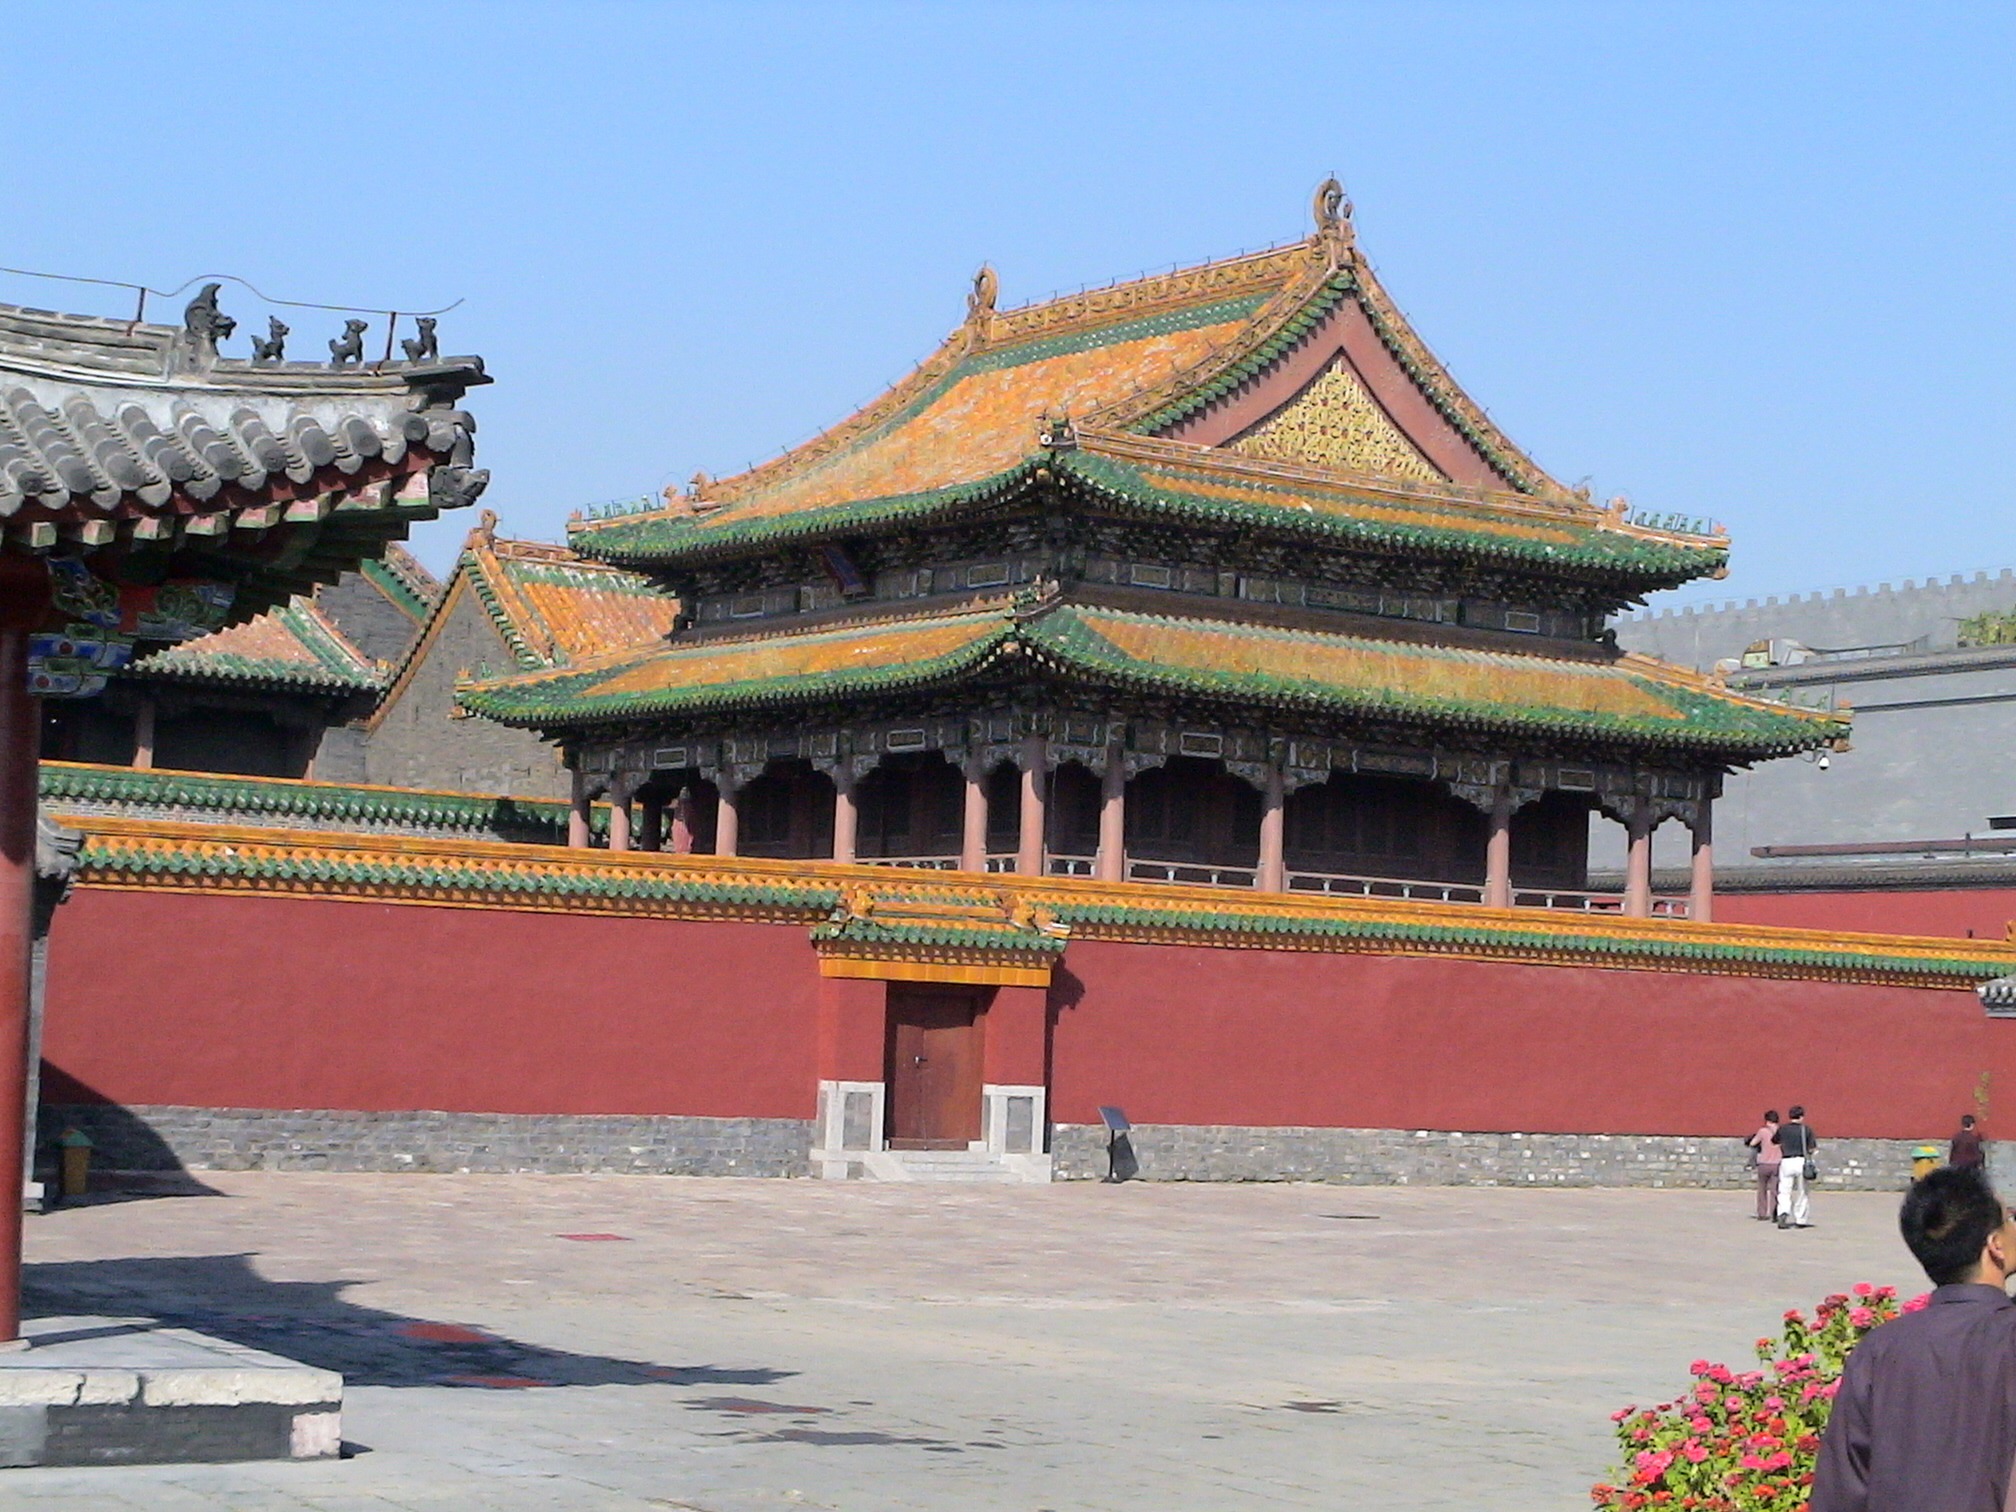
architecture, sky, roof, building, palace, tourism, leisure, place of worship, temple, monastery, shrine, famous, china, chinese architecture, pagoda, shenyang, historic site, shinto shrine, liaoning, japanese architecture